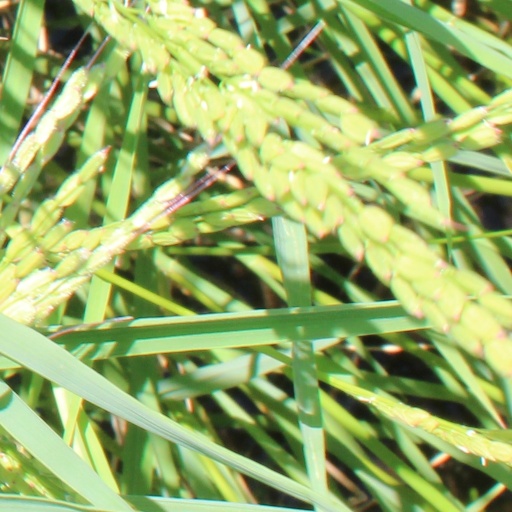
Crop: rice